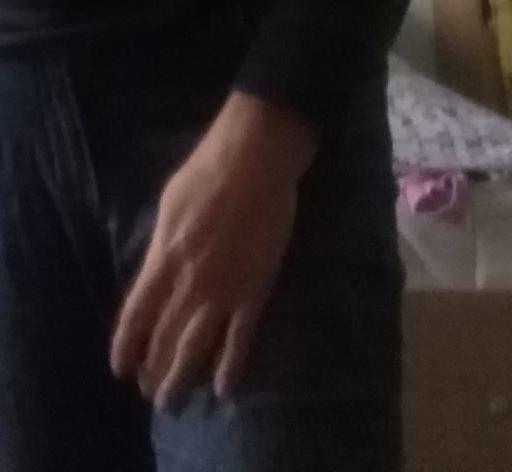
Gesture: no_gesture